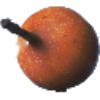
Label: granadilla